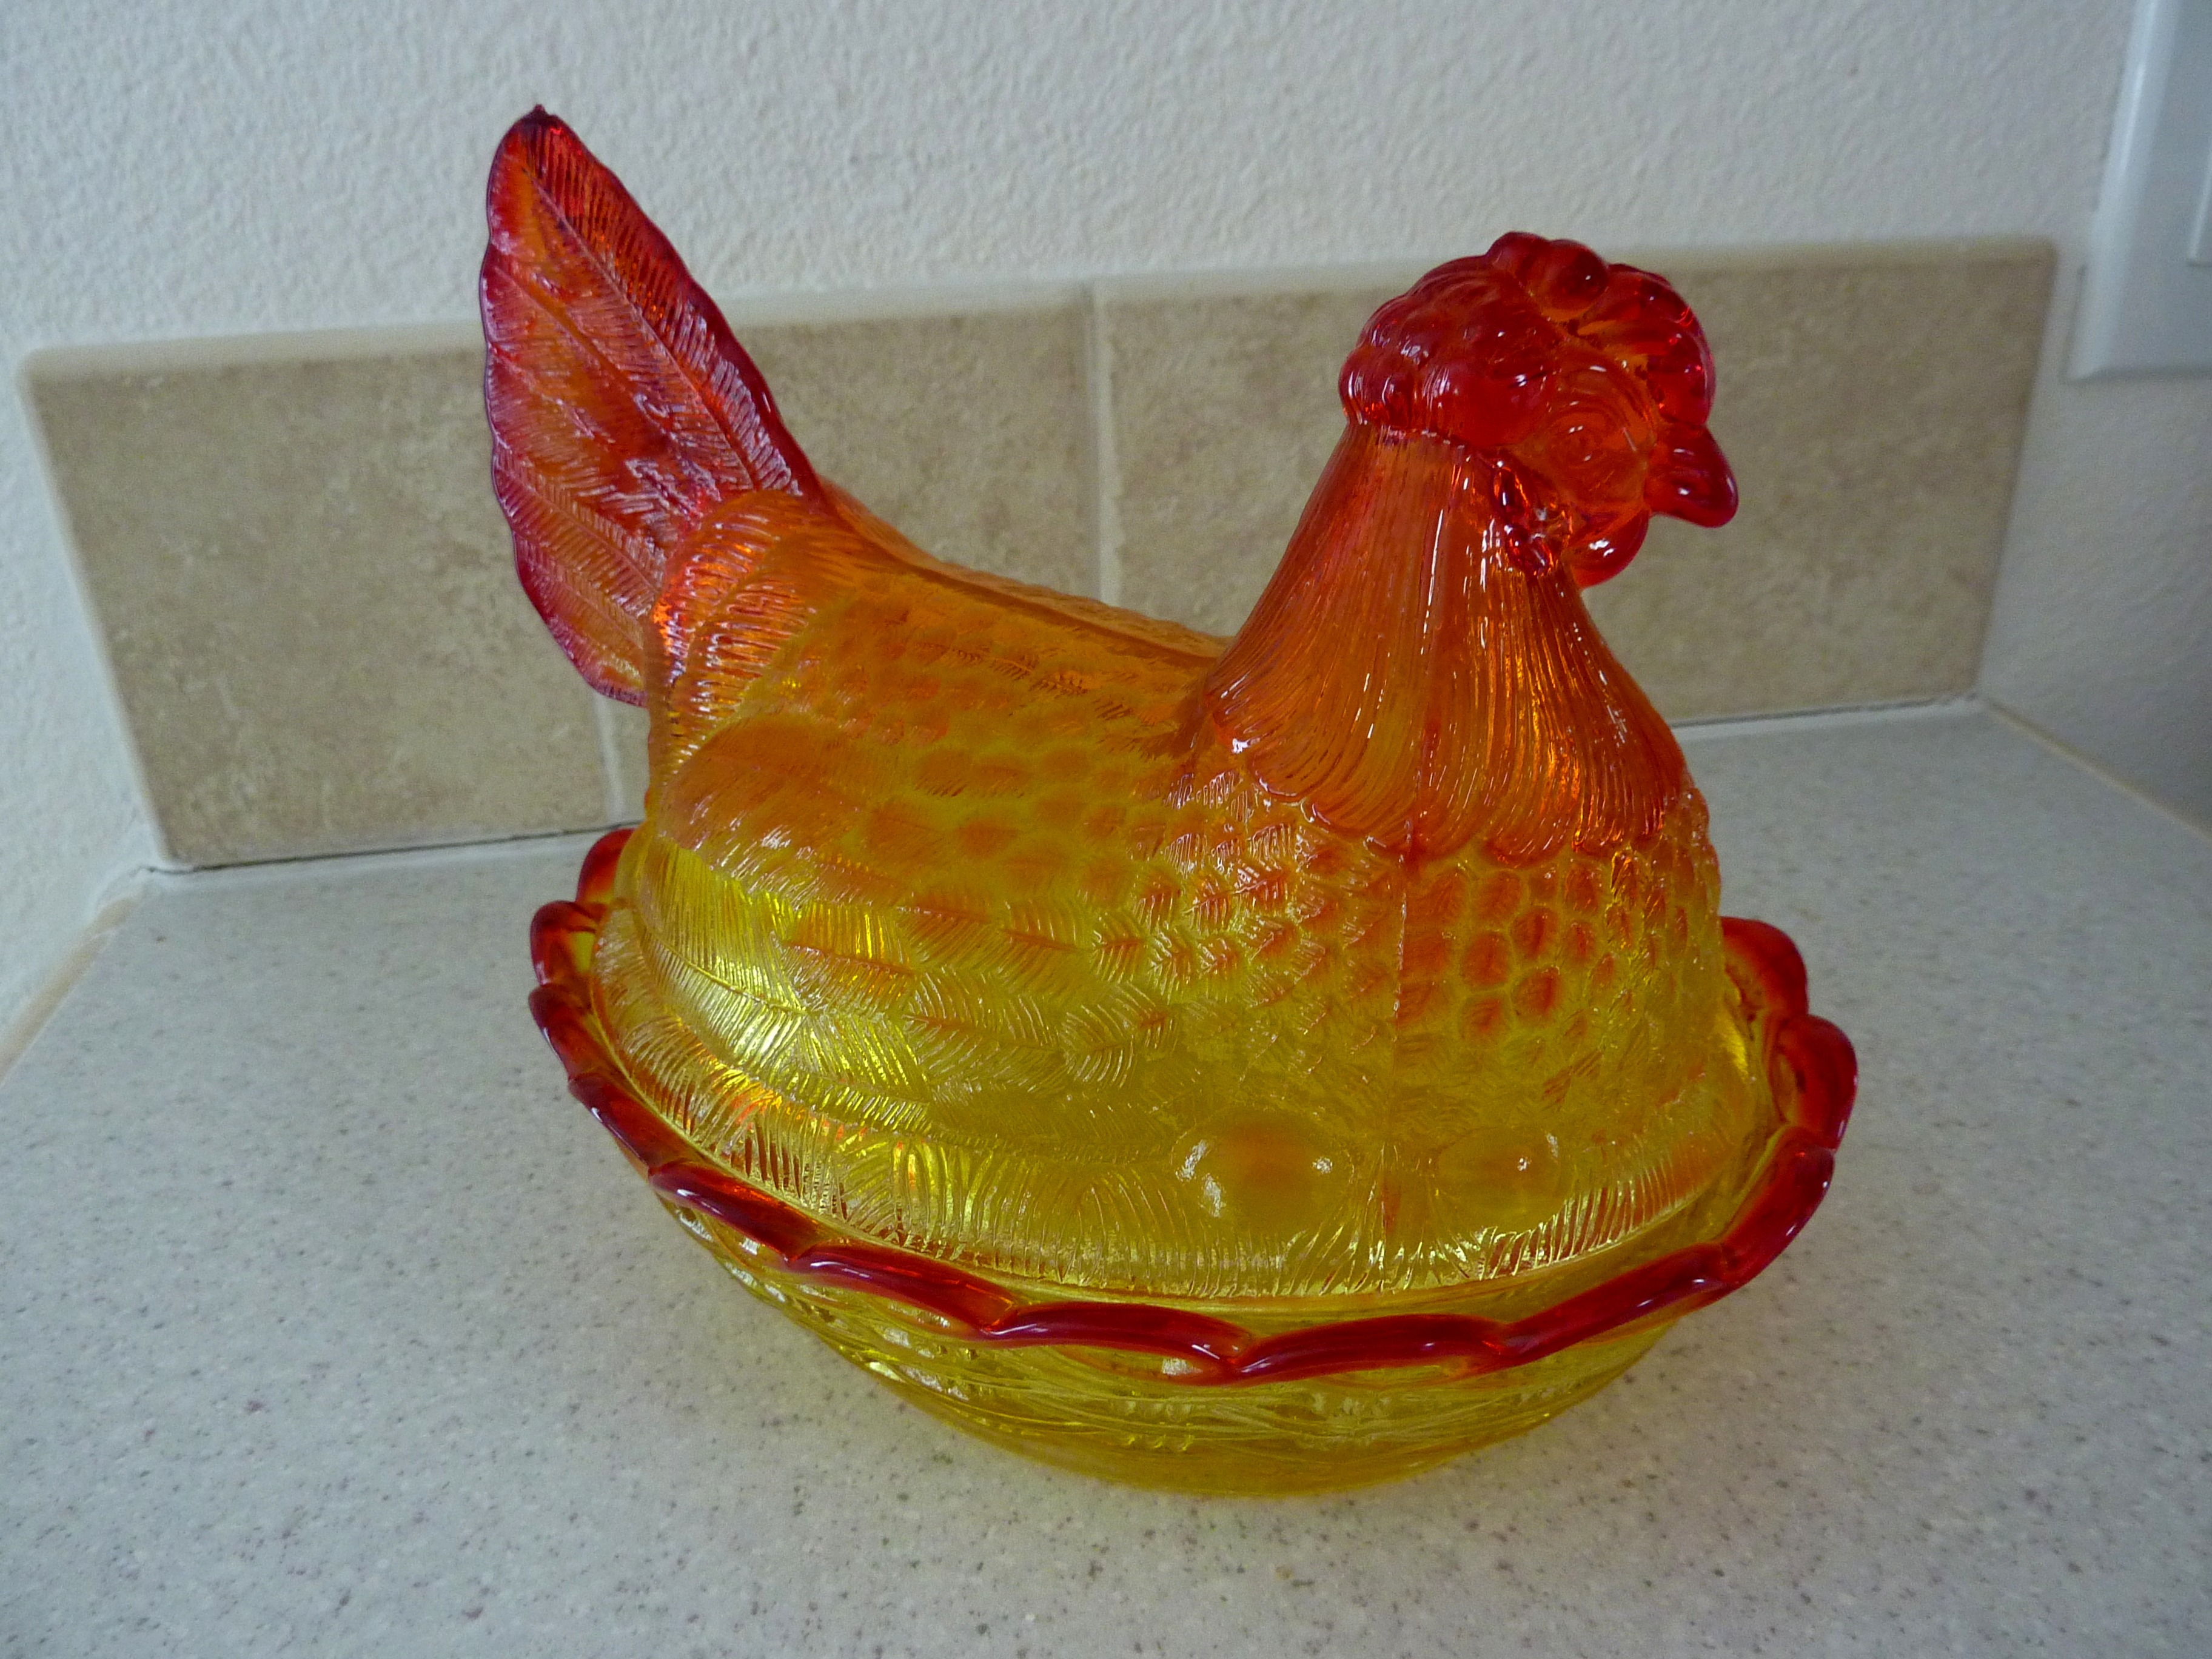
bird, glass, decoration, orange, dish, food, kitchen, colorful, chicken, rooster, hen, art, design, display, dishes, figurine, carving, mold, glassware, collectable, cut glass, carnival glass, chicken dish